Question: Please indicate a possible affordance area of the bottle that can be used for holding
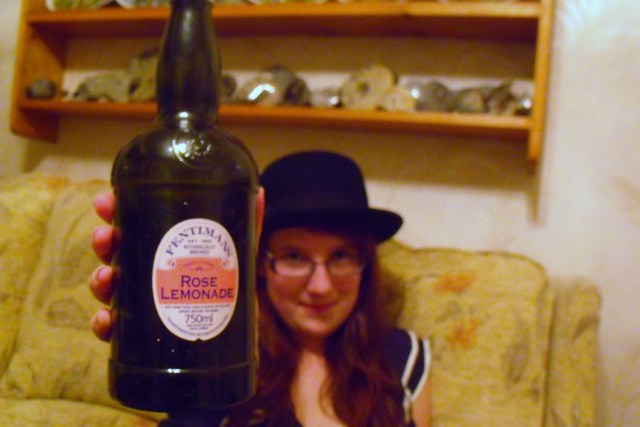
Answer: [106.386, 0.7383, 268.886, 414.905]